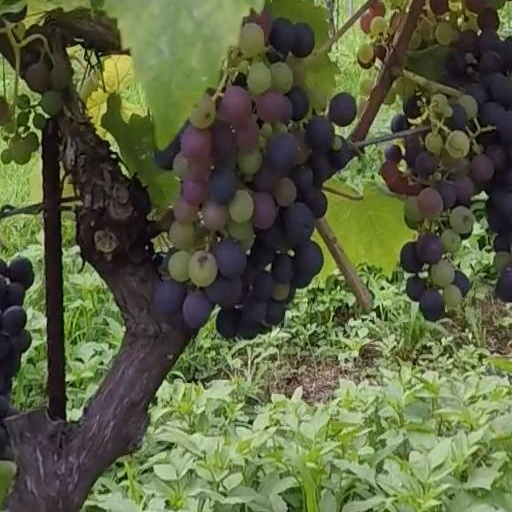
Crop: grape